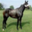
Label: horse